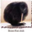
Label: bird